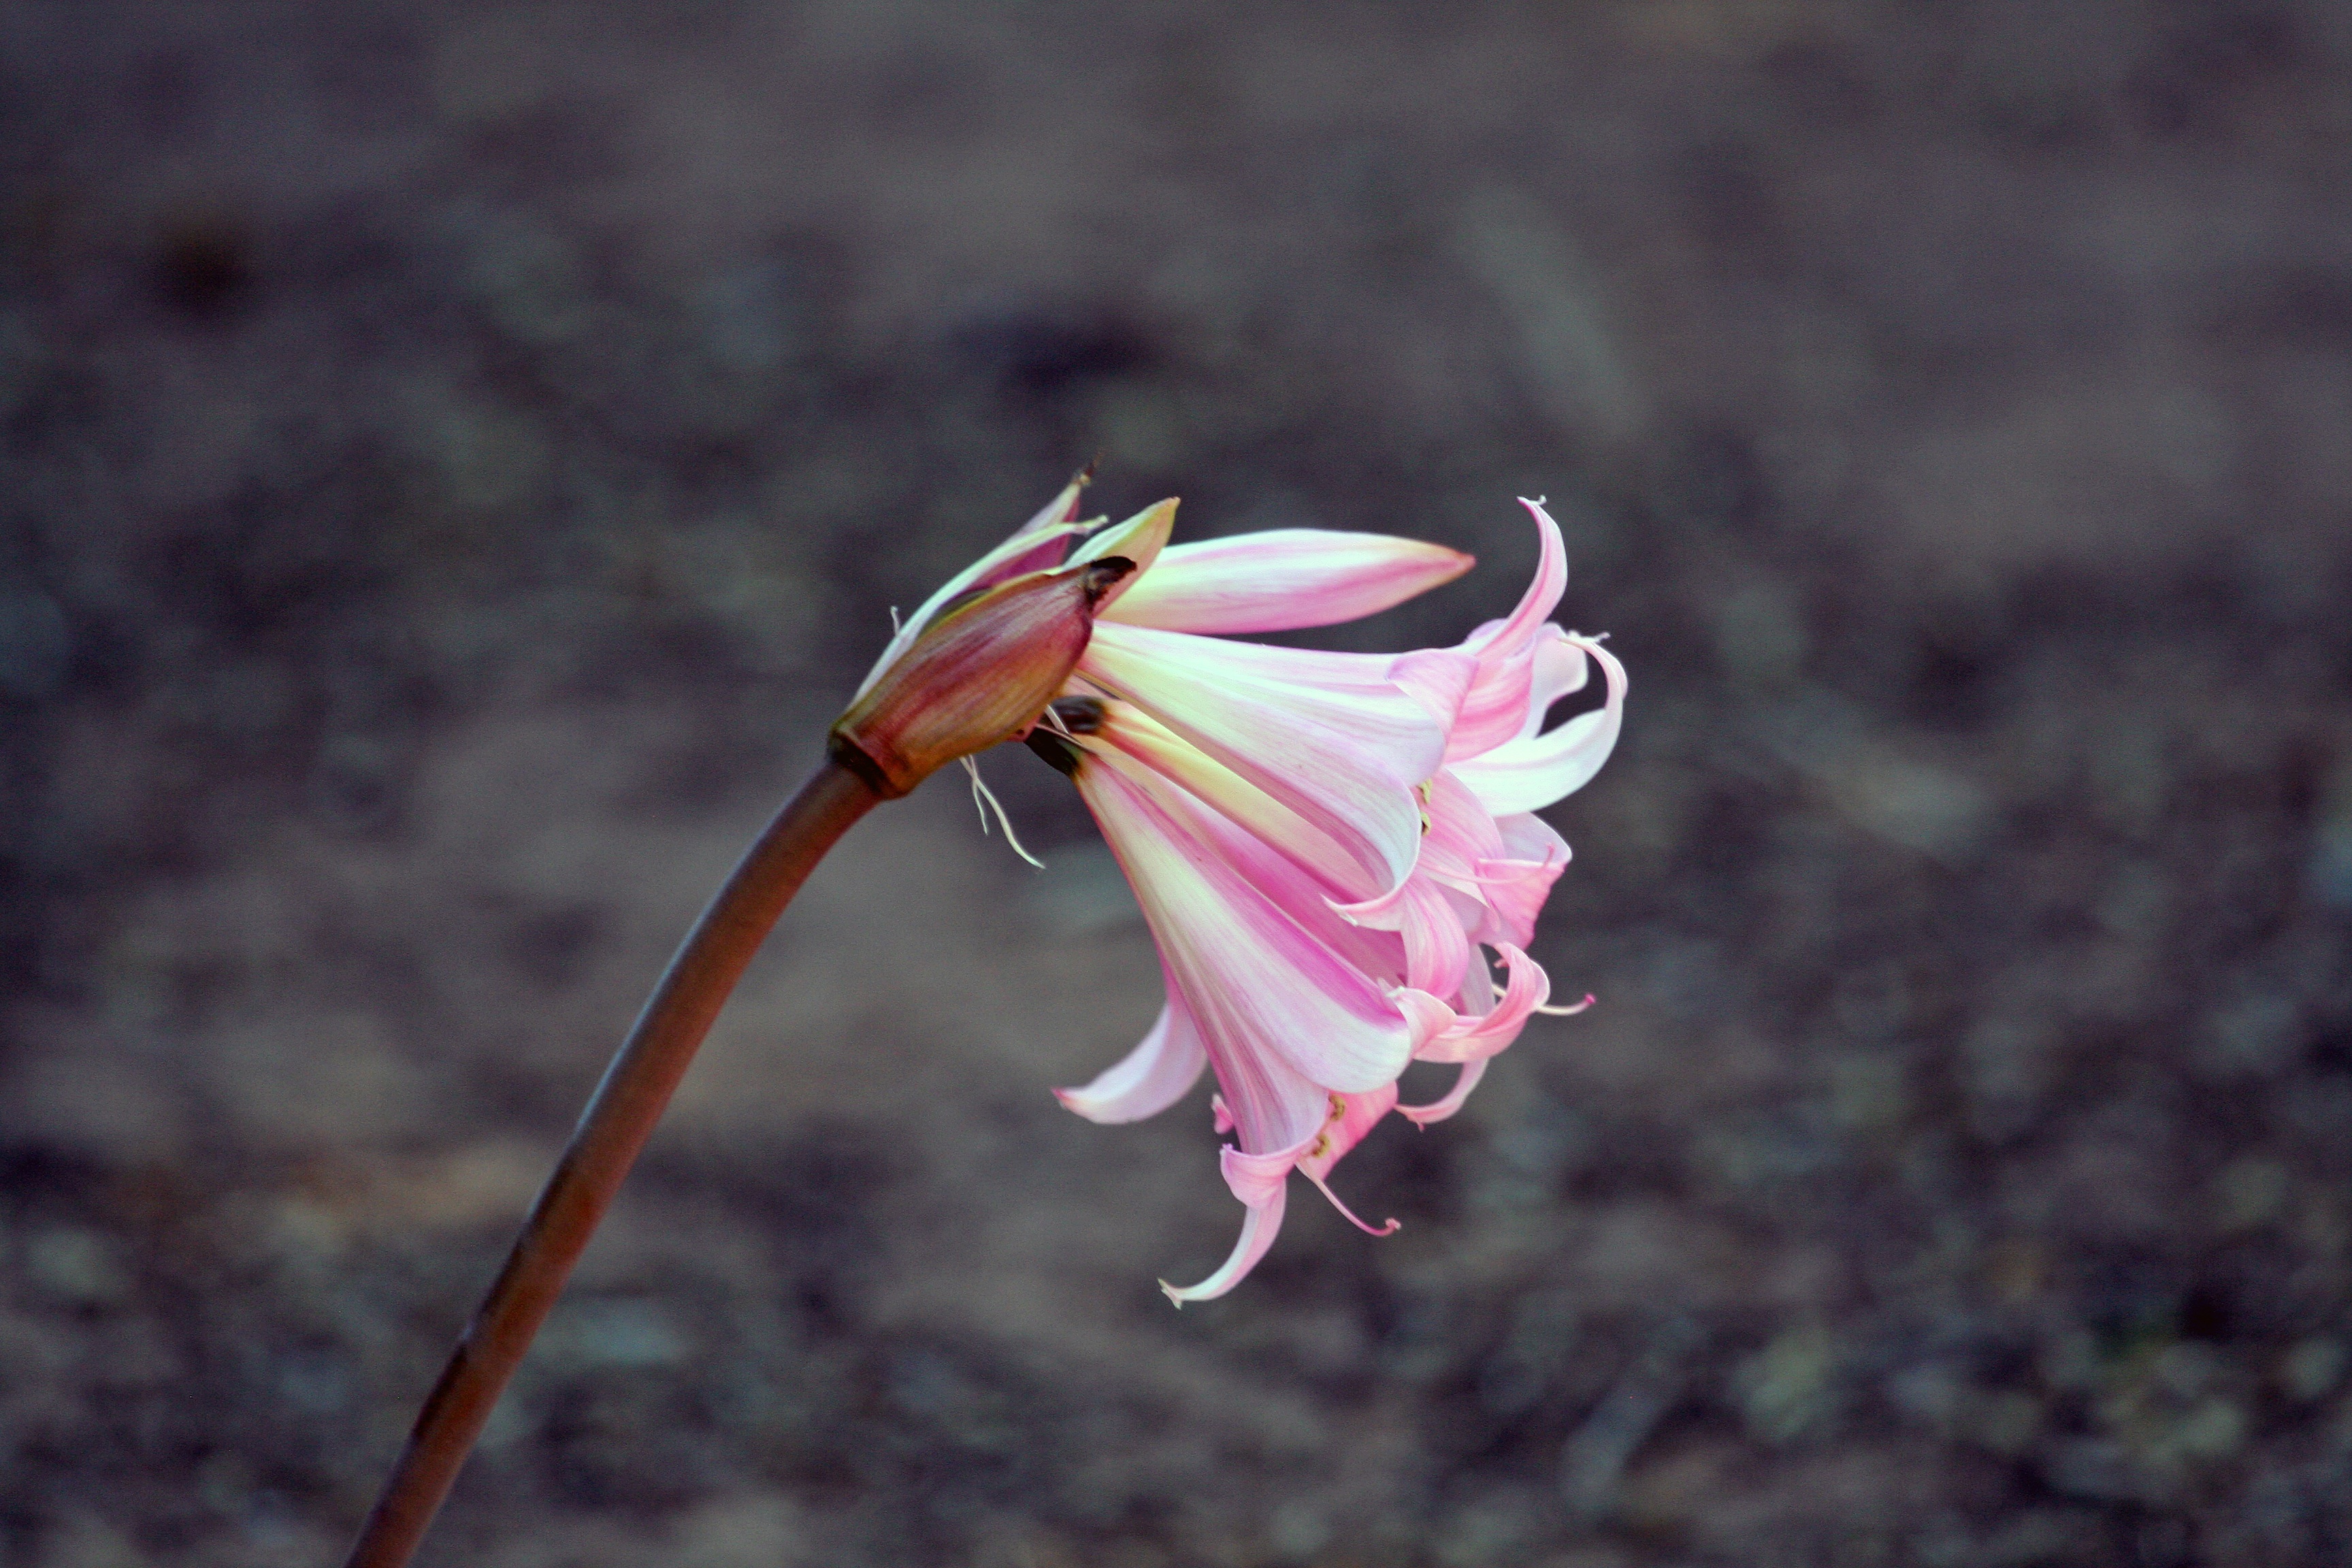
nature, blossom, plant, white, photography, leaf, flower, petal, insect, botany, pink, flora, fauna, invertebrate, wildflower, close up, lone, lily, trumpet, macro photography, flowering plant, plant stem, land plant